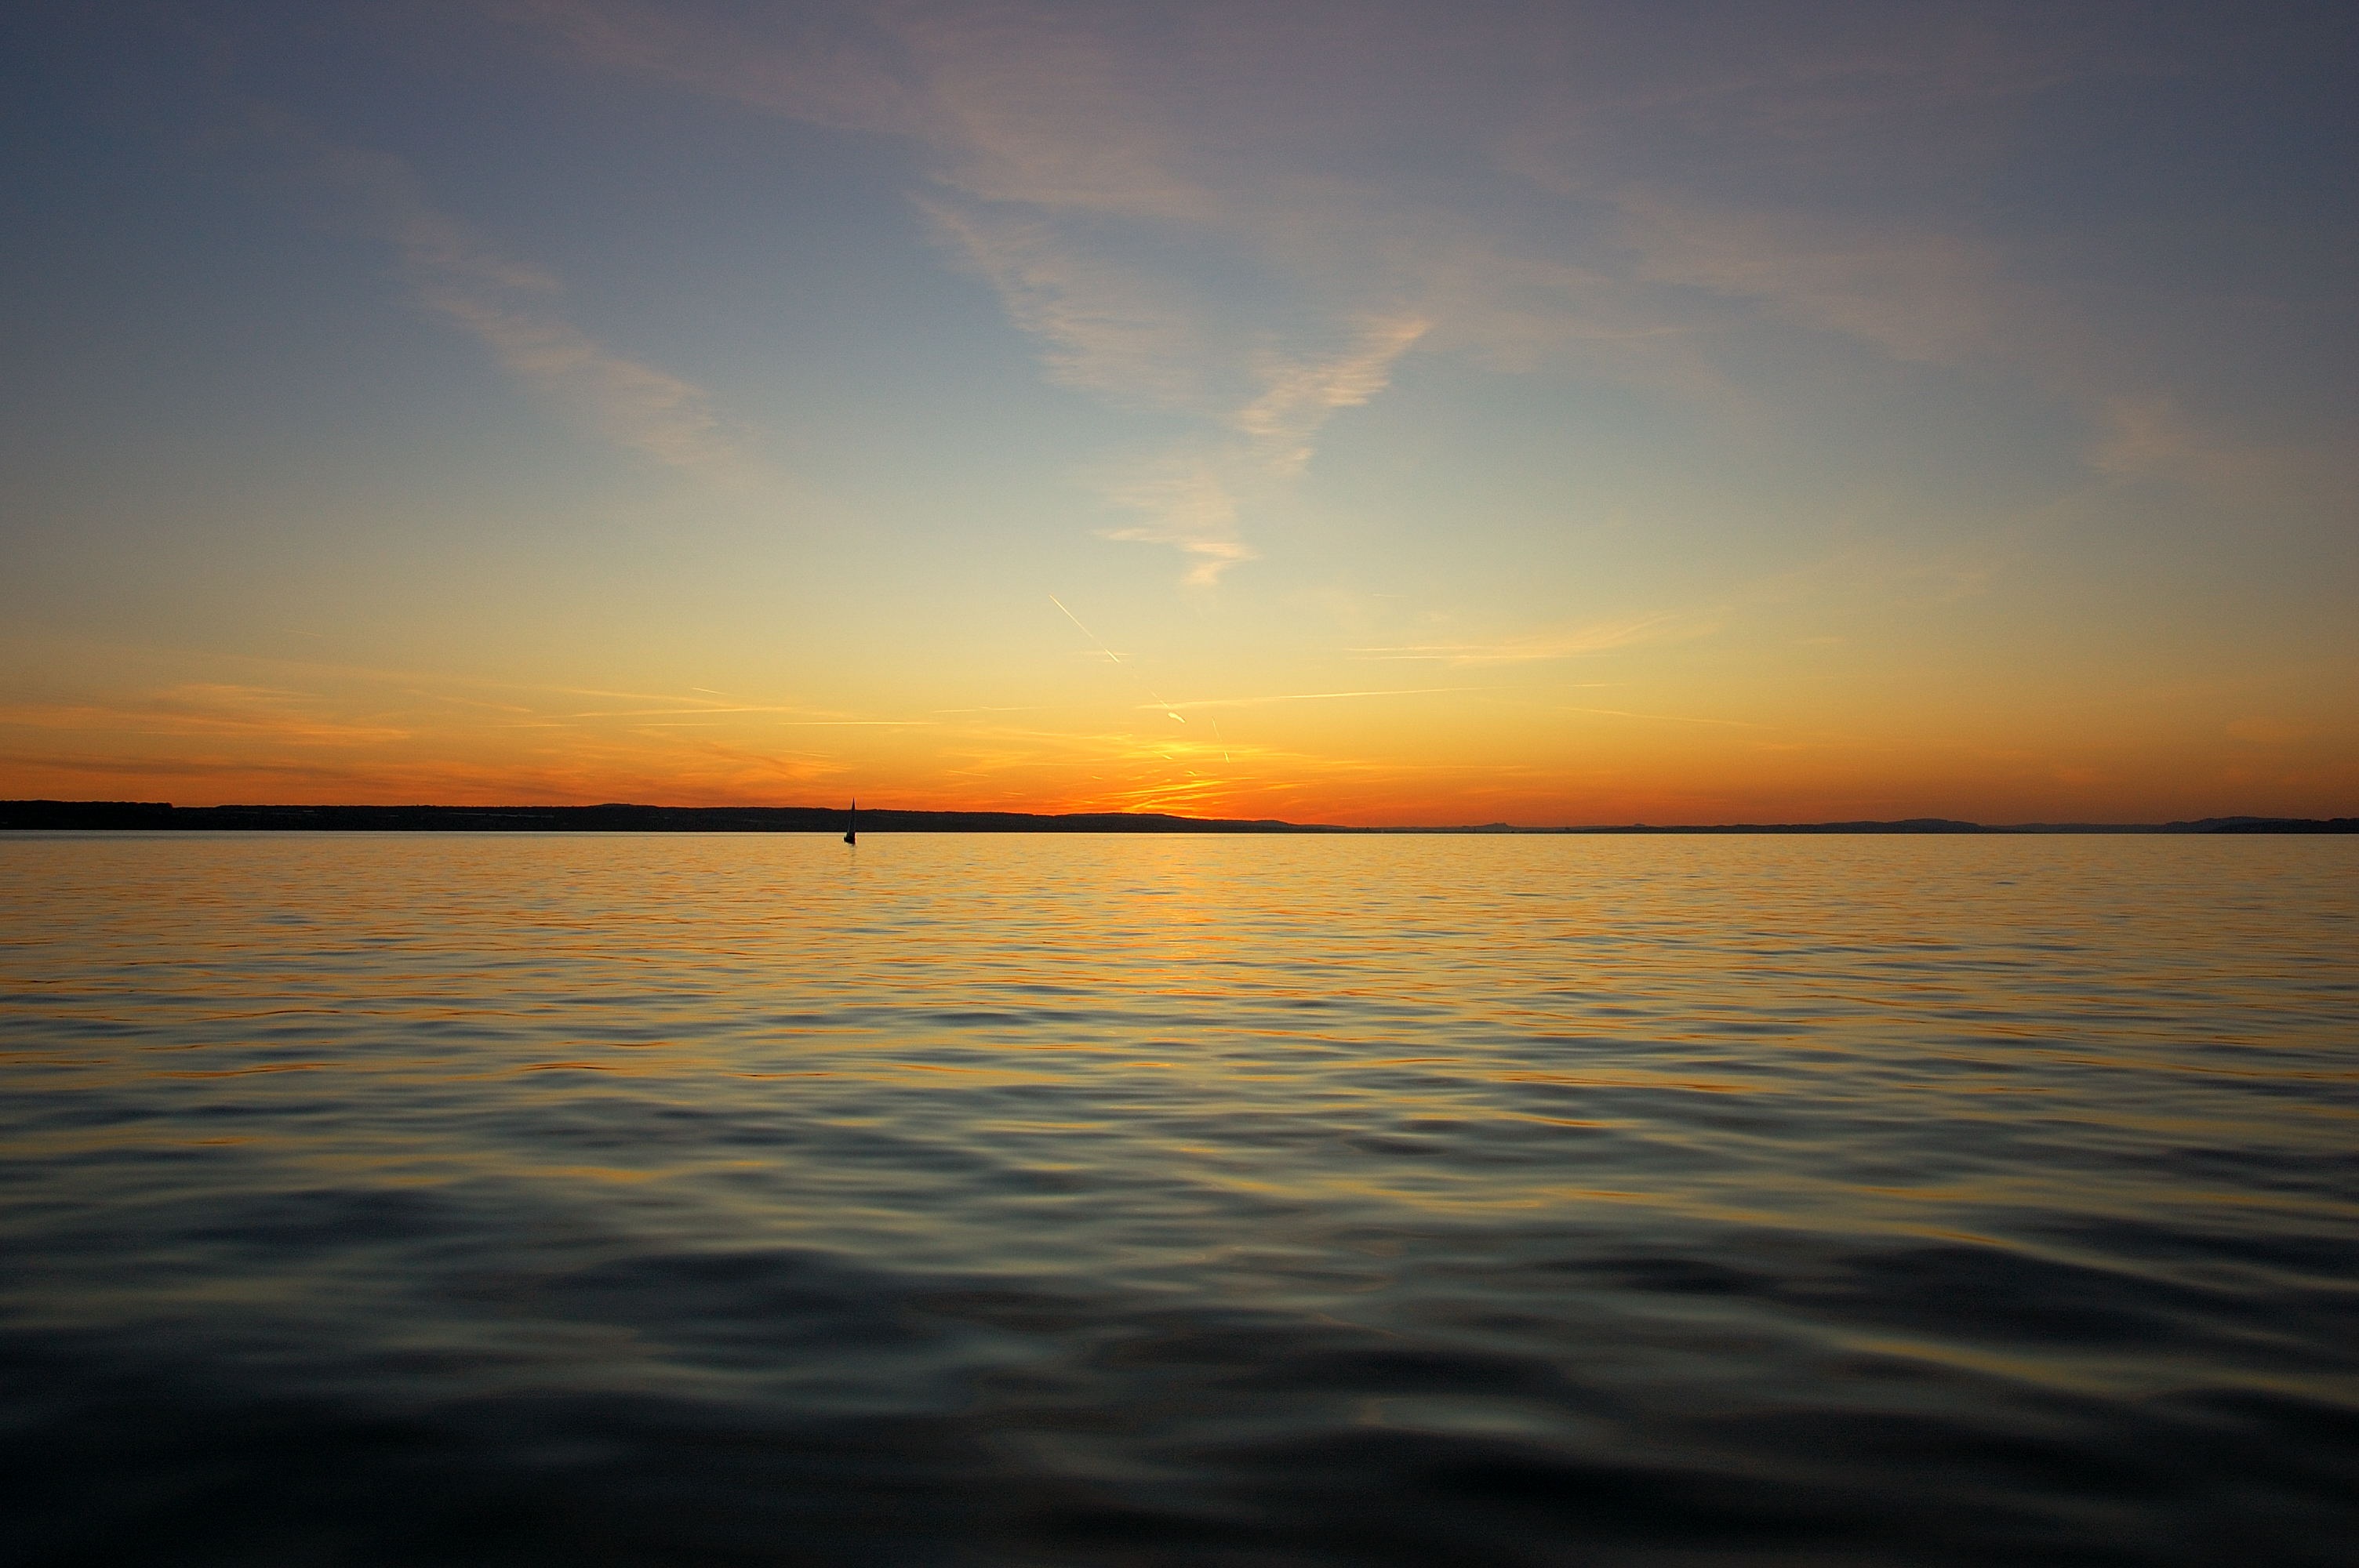
sea, coast, water, ocean, horizon, cloud, sky, sun, sunrise, sunset, sunlight, morning, shore, wave, dawn, panorama, dusk, evening, reflection, mood, waters, afterglow, lake constance, distant view